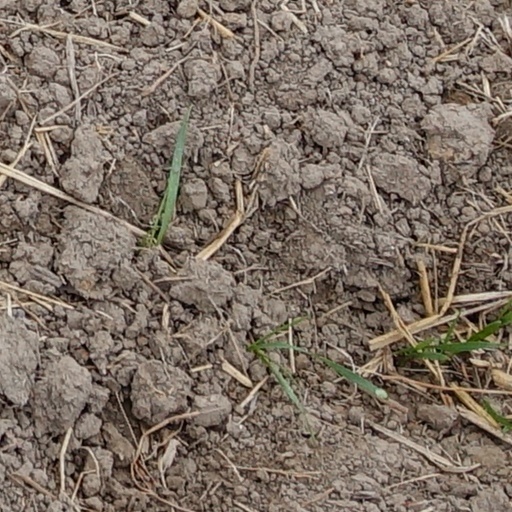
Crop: wheat